Maegata Station

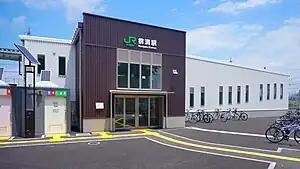
Station building (June 2023)

is a railway station in the city of Morioka in Iwate Prefecture, Japan. It is operated by the East Japan Railway Company (JR East). The station was opened on March 18, 2023. According to the city of Morioka, the station is expected to record 1,700 passengers per day.